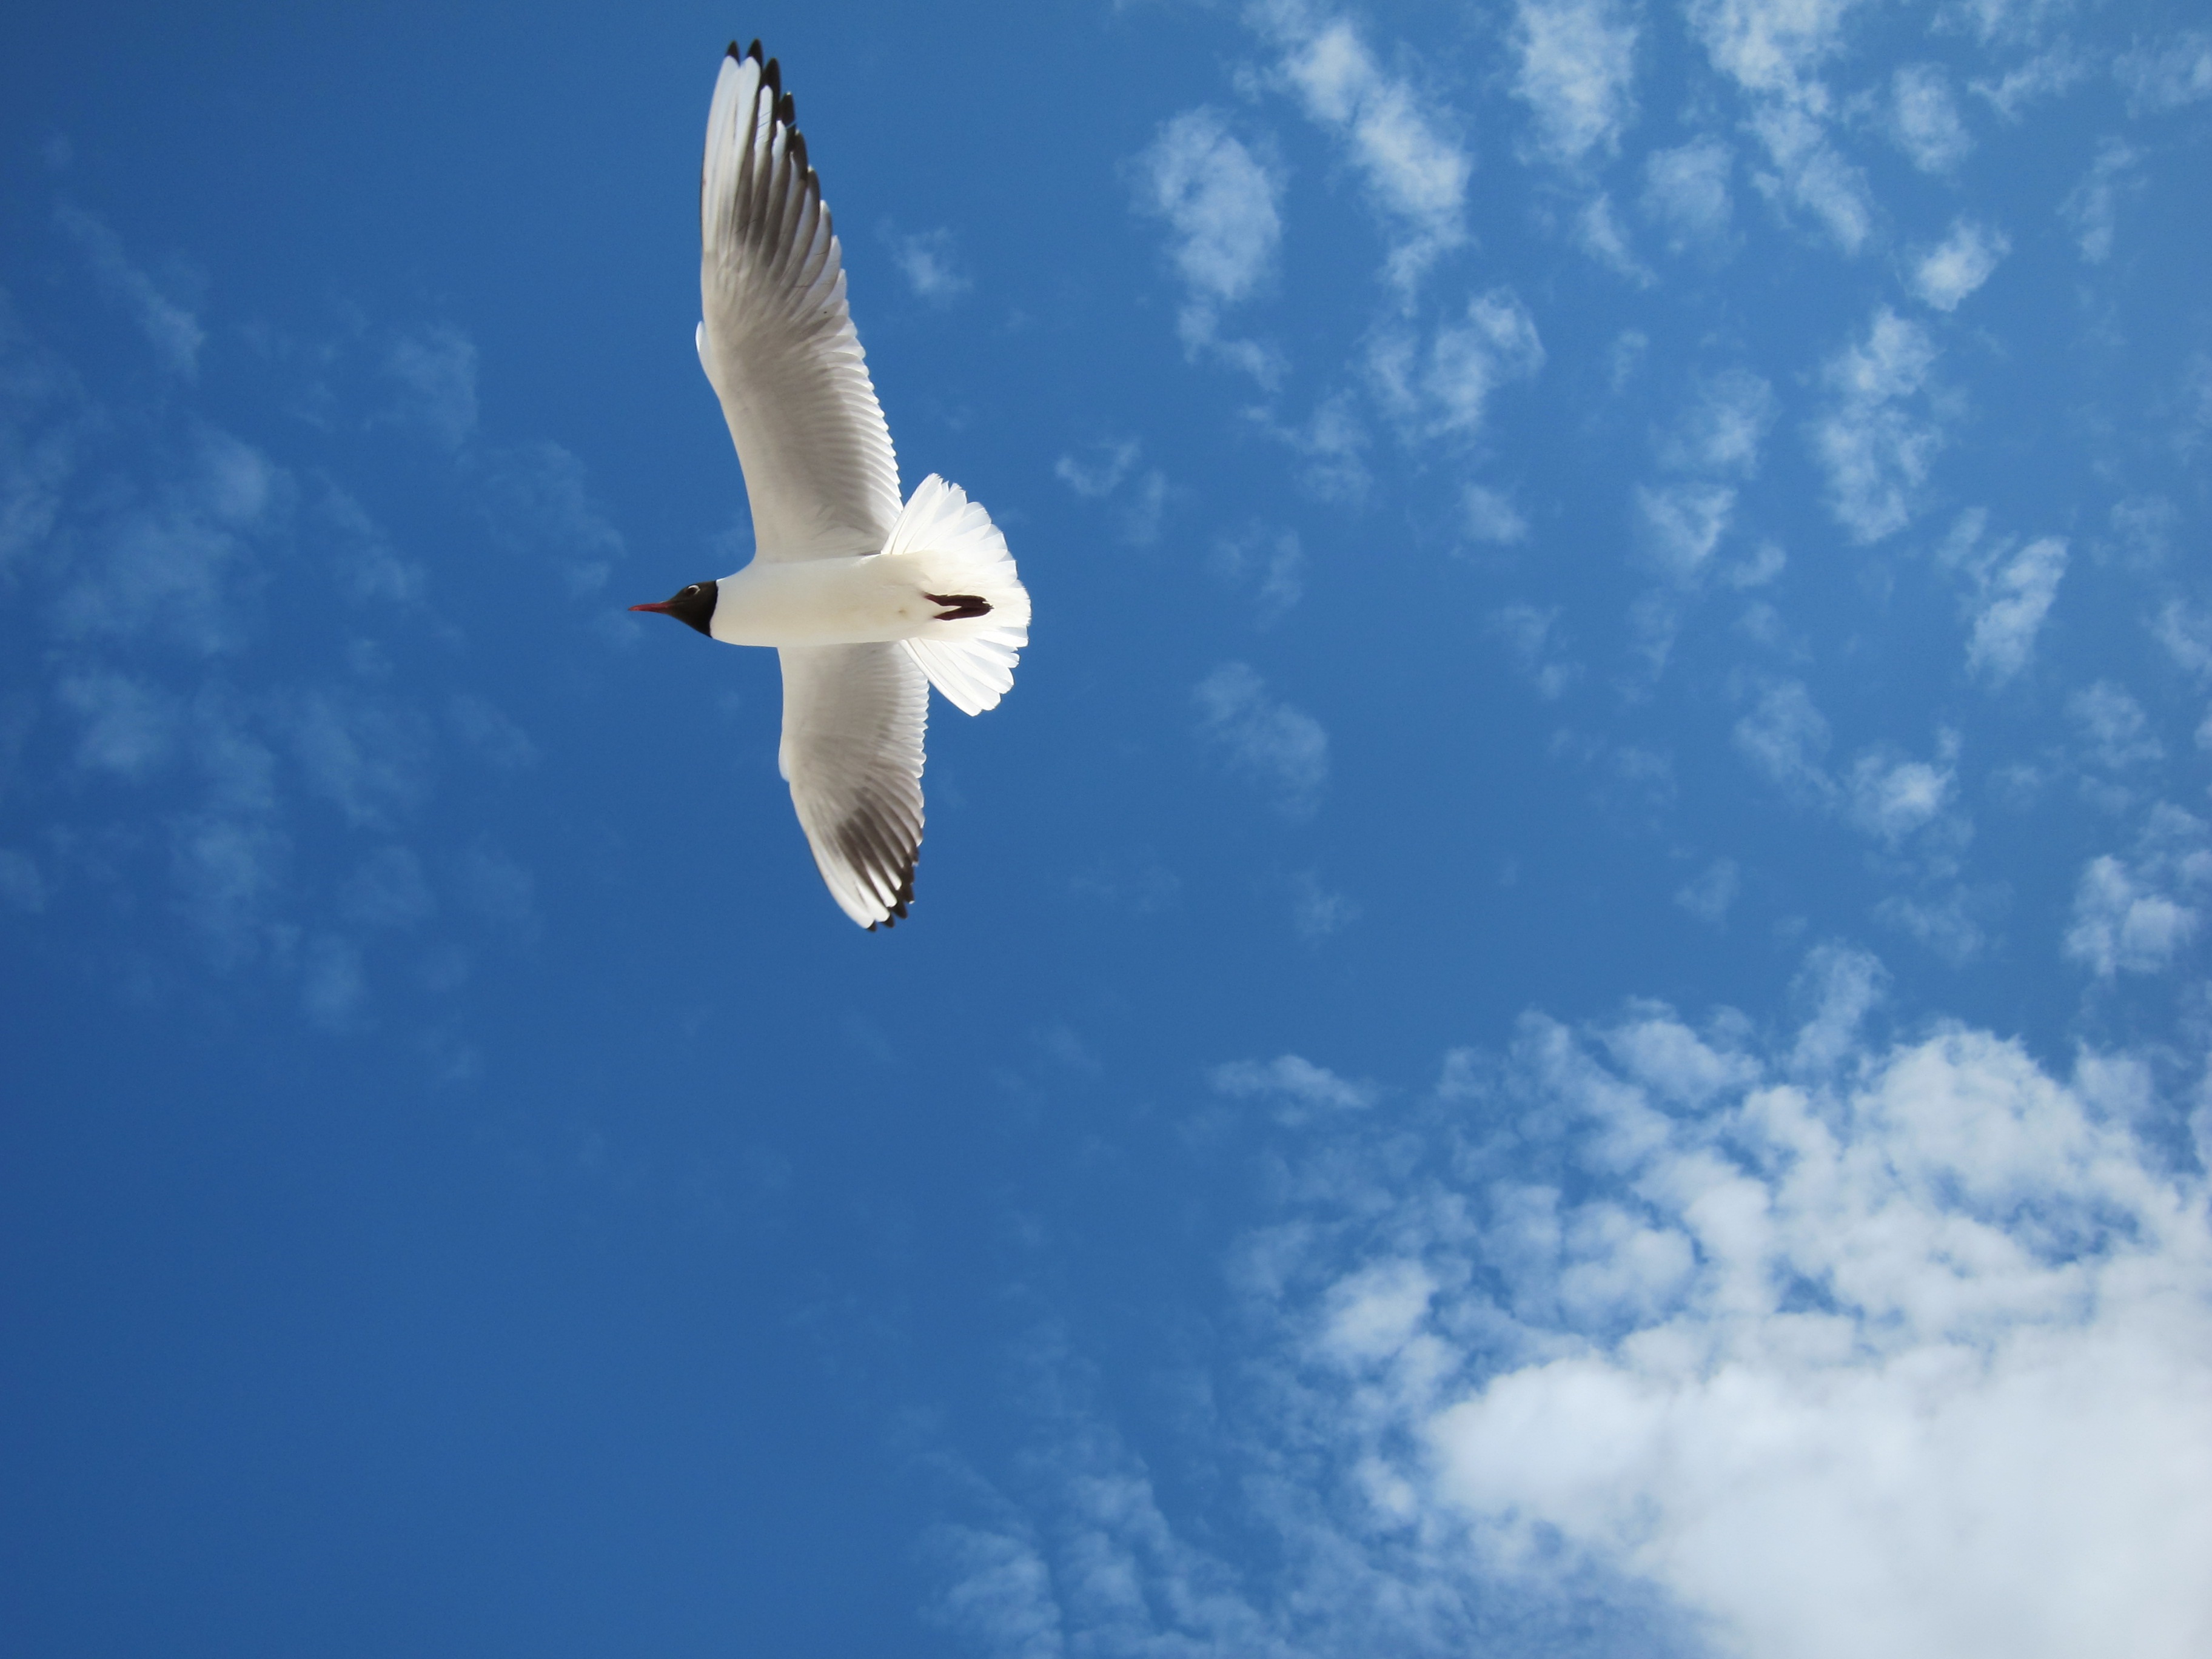
bird, wing, cloud, sky, seabird, seagull, gull, flight, blue, vertebrate, baltic sea, charadriiformes, atmosphere of earth